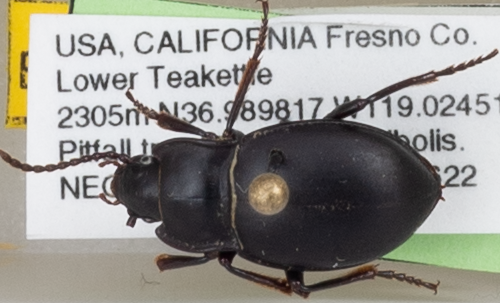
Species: Metrius contractus
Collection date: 2021-06-22
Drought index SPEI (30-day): -1.594
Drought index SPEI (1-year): -2.09
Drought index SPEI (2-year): -2.09